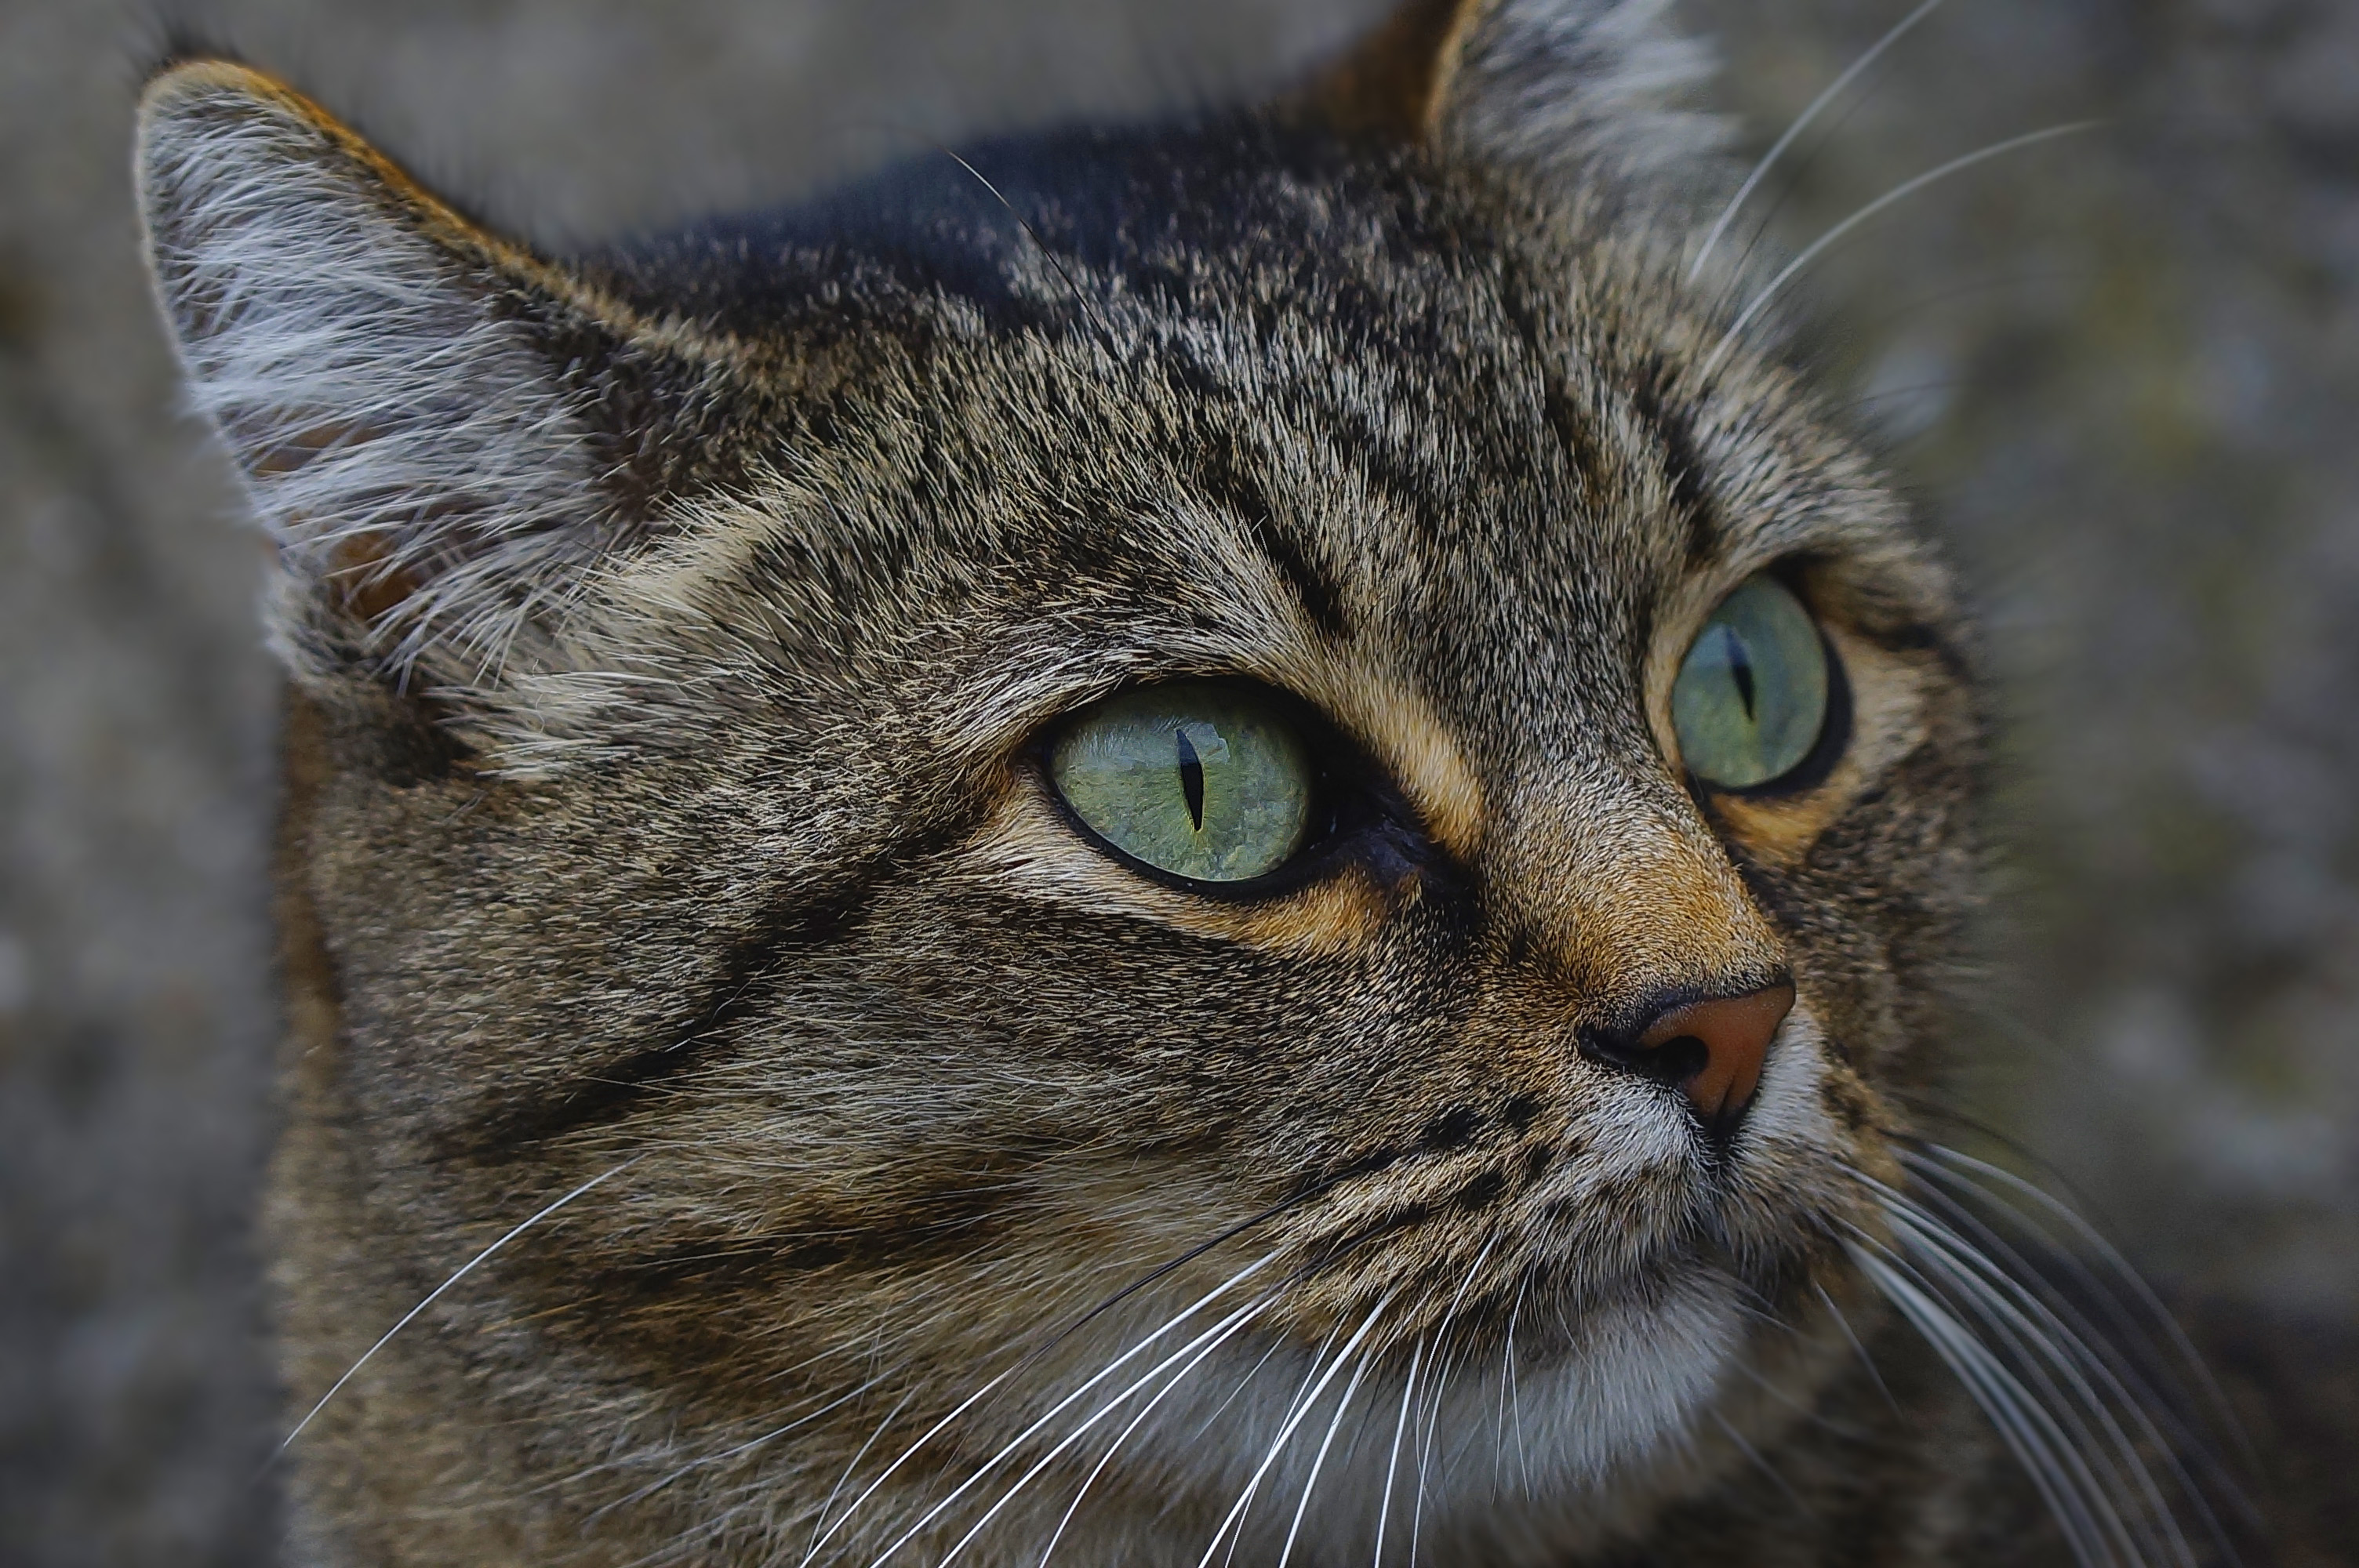
photo, wildlife, cat, mammal, fauna, close up, cats, whiskers, snout, animals, vertebrate, 60mm, gatos, a77, g, ggl1, gaby1, xovesphoto, animales, sonya77, tamron60mm, gphoto, xelodegalicia, gabrielcoru a, tabby cat, european shorthair, wild cat, small to medium sized cats, cat like mammal, carnivoran, domestic short haired cat, pixie bob, rusty spotted cat